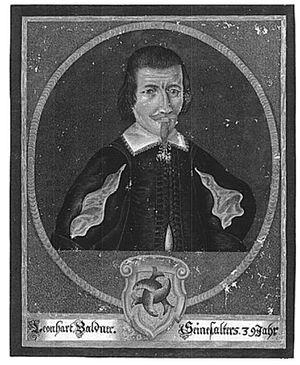
Léonard Baldner est un naturaliste strasbourgeois, chasseur et pêcheur.